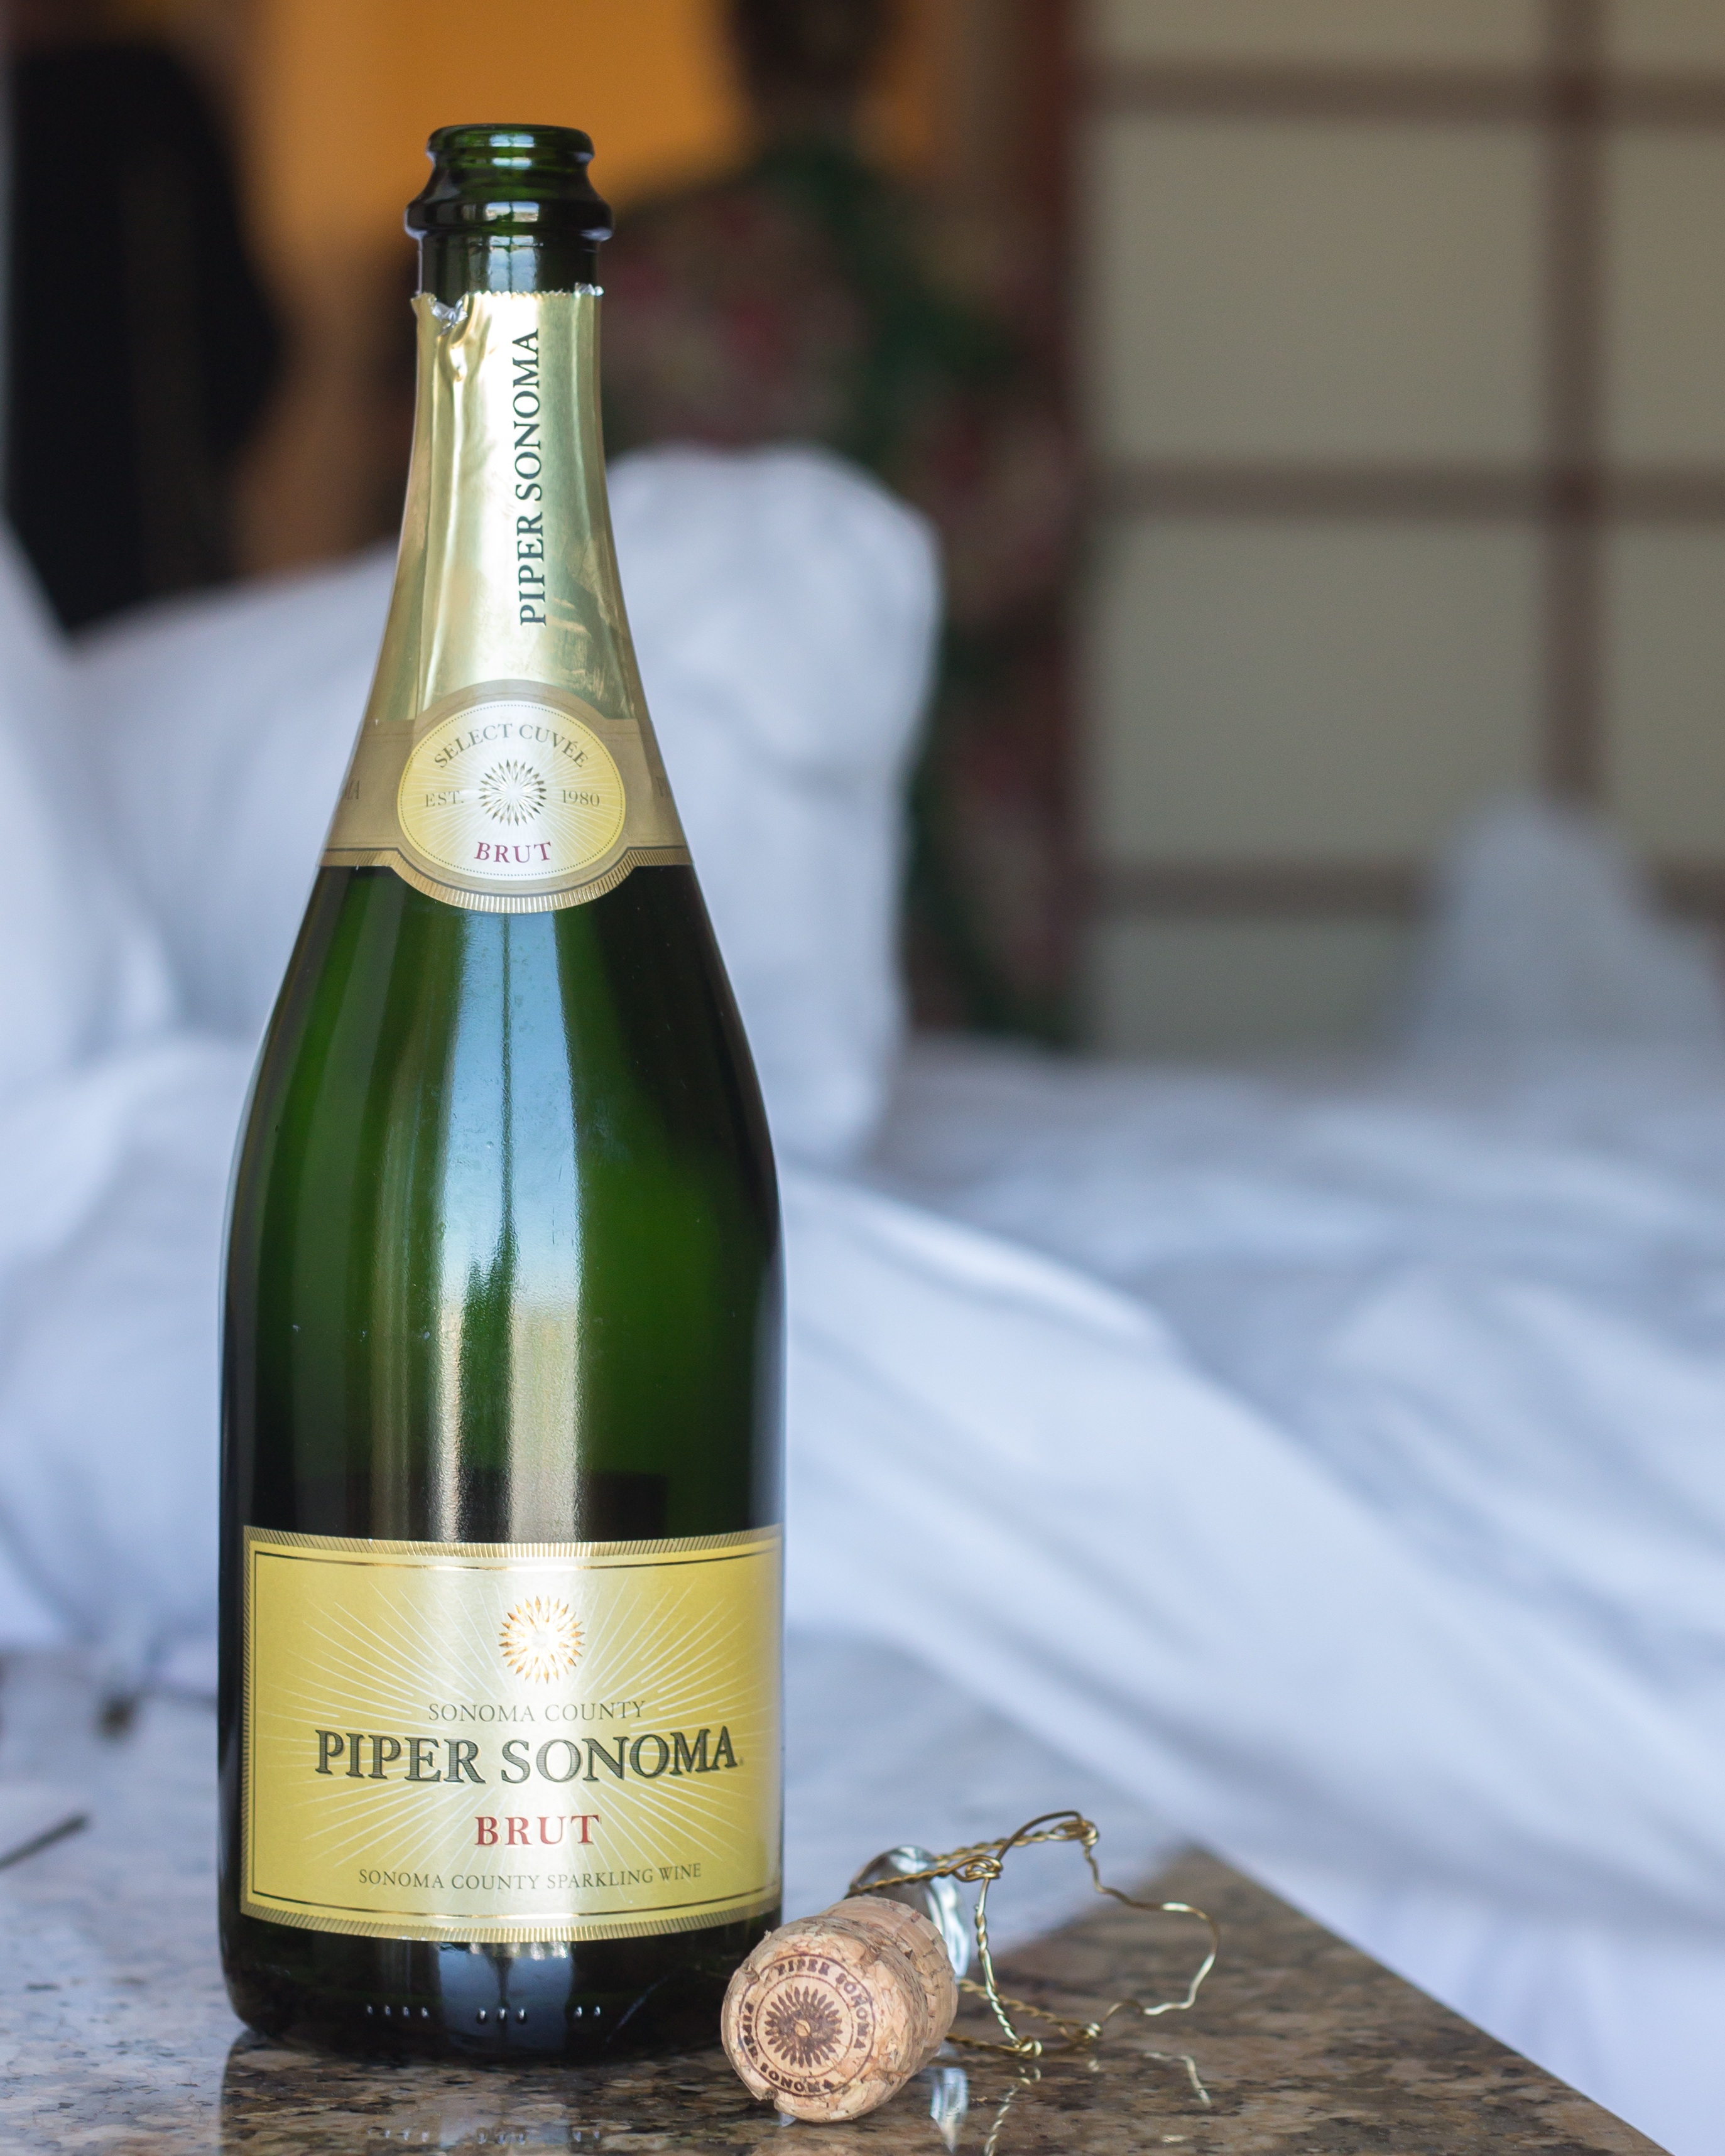
wine, drink, bottle, wine bottle, champagne, alcoholic beverage